Warwick Brookes

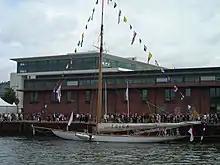
The 15-metre class yacht "Tuiga", pictured in 2008, was owned by Brookes in the 1920s

was an English businessman, yachtsman and Conservative Party politician. As his retail and other businesses prospered, he was elected to the House of Commons in 1916, but after an electoral defeat in 1918 he returned to commerce and prospered in amusements catering. However, excessive spending and a series of business difficulties and led to him being made bankrupt in 1931.